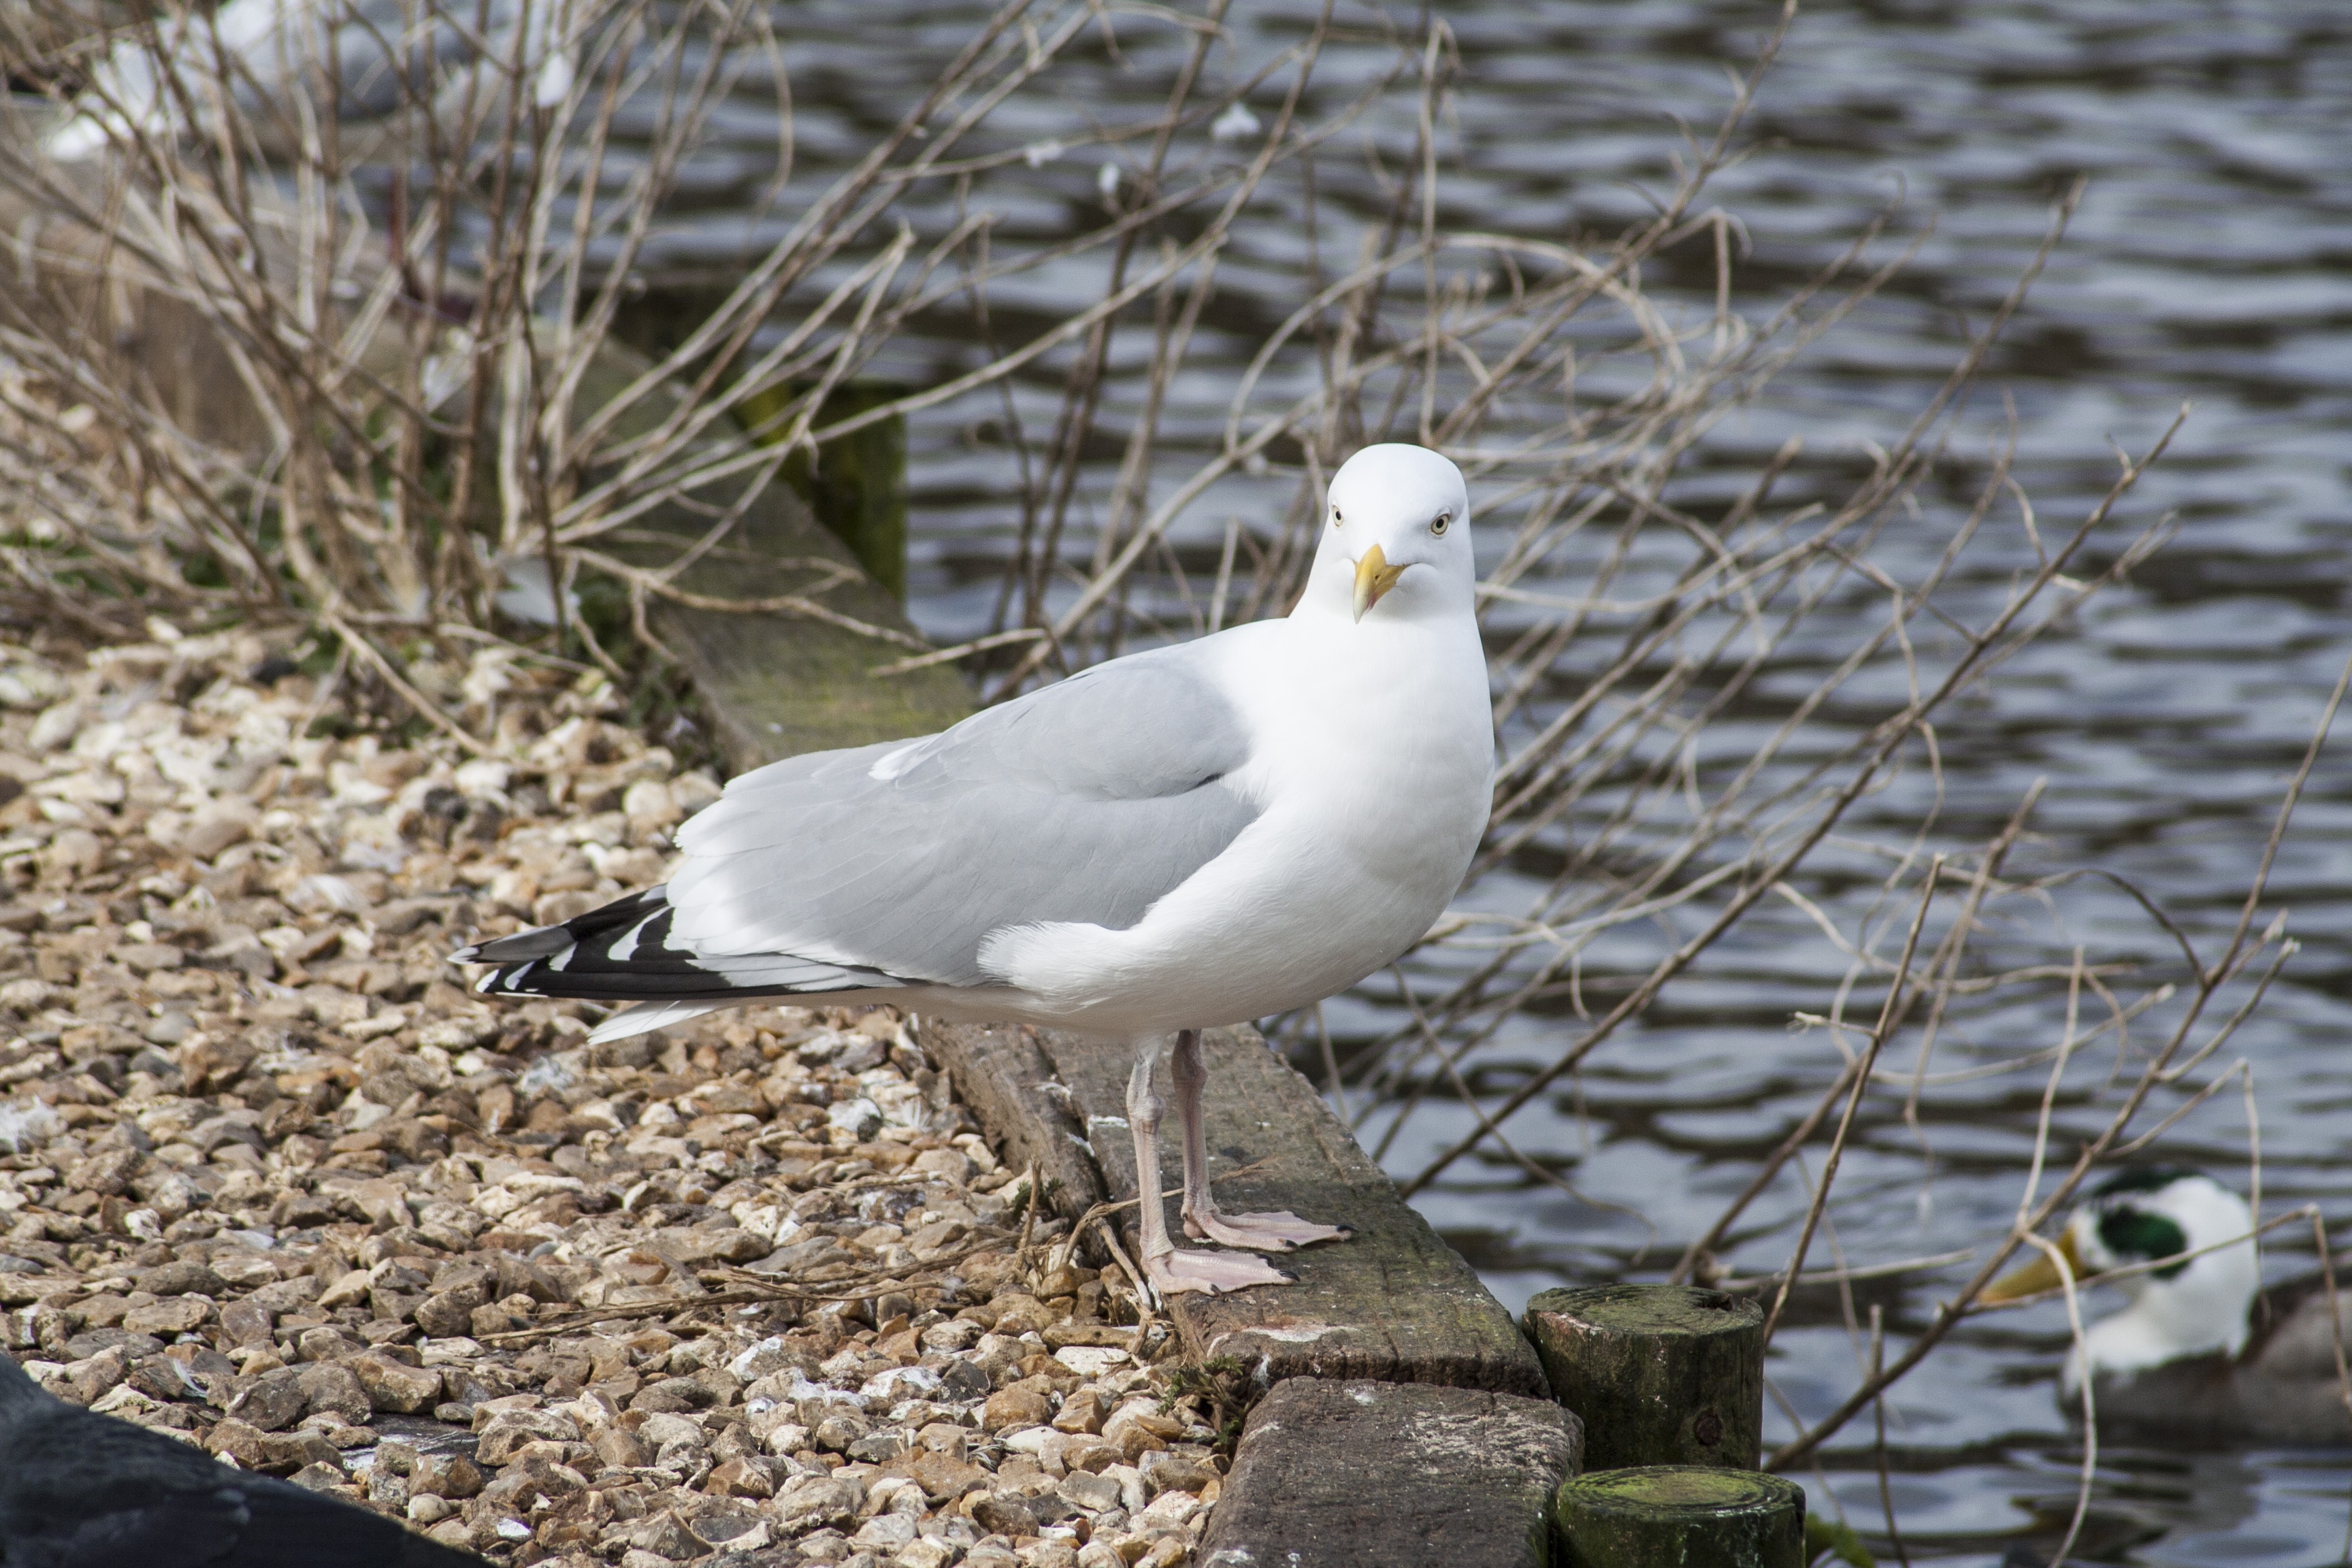
nature, bird, animal, seabird, seagull, seaside, wildlife, wild, gull, beak, natural, feather, fowl, fauna, plumage, ornithology, vertebrate, birdwatching, waterfowl, shorebird, charadriiformes, european herring gull